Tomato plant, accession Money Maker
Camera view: tilt-top (135 deg); turntable rotation: 330 degrees
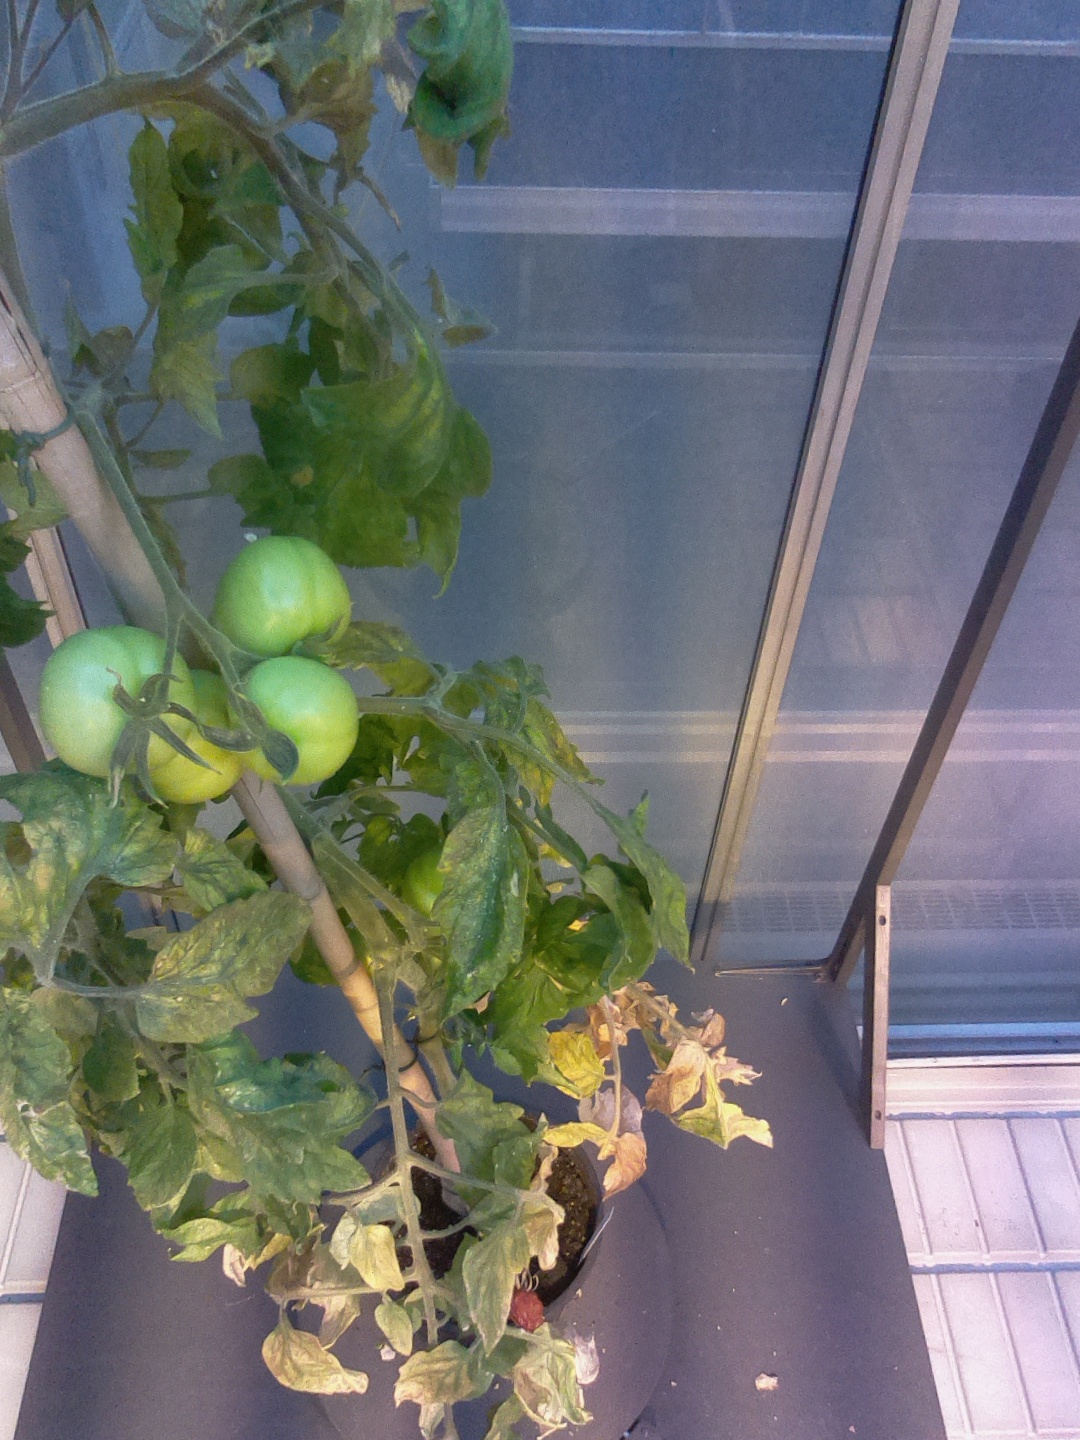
BBCH growth stage 79: 90% -100% of final fruit size